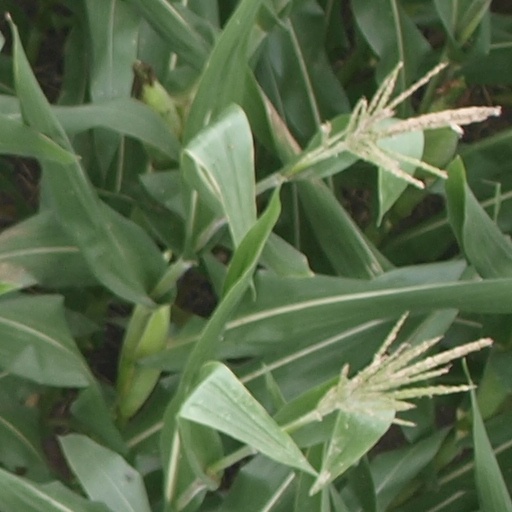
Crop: maize; corn